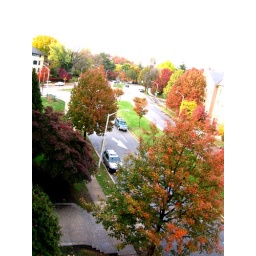
My street last week. Check out the new arrows to keep people from driving in the fairly new bike lane.